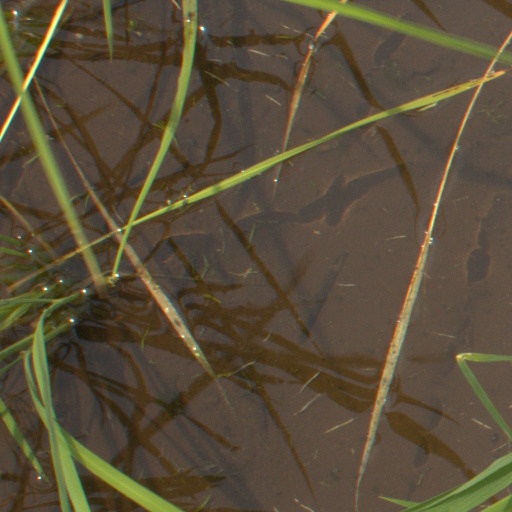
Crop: rice